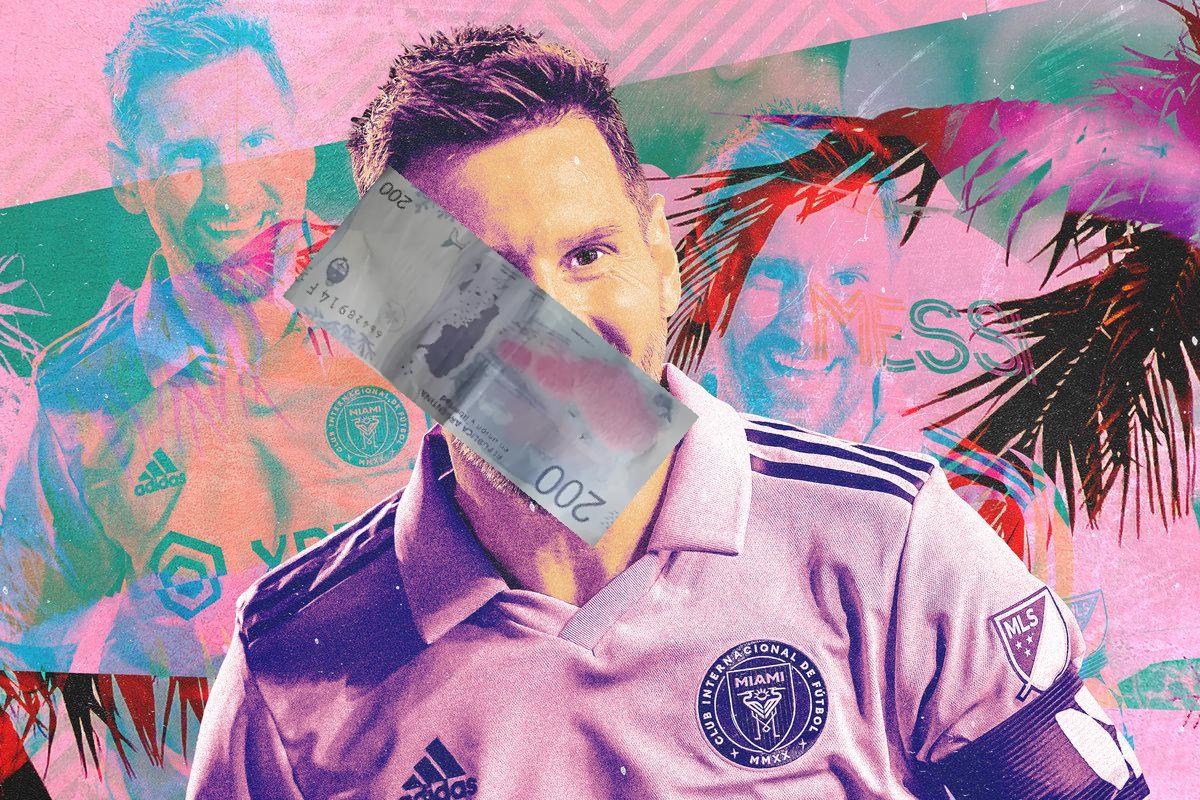
Denominación: 200